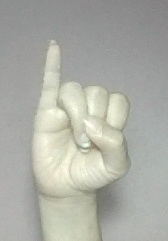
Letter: meem